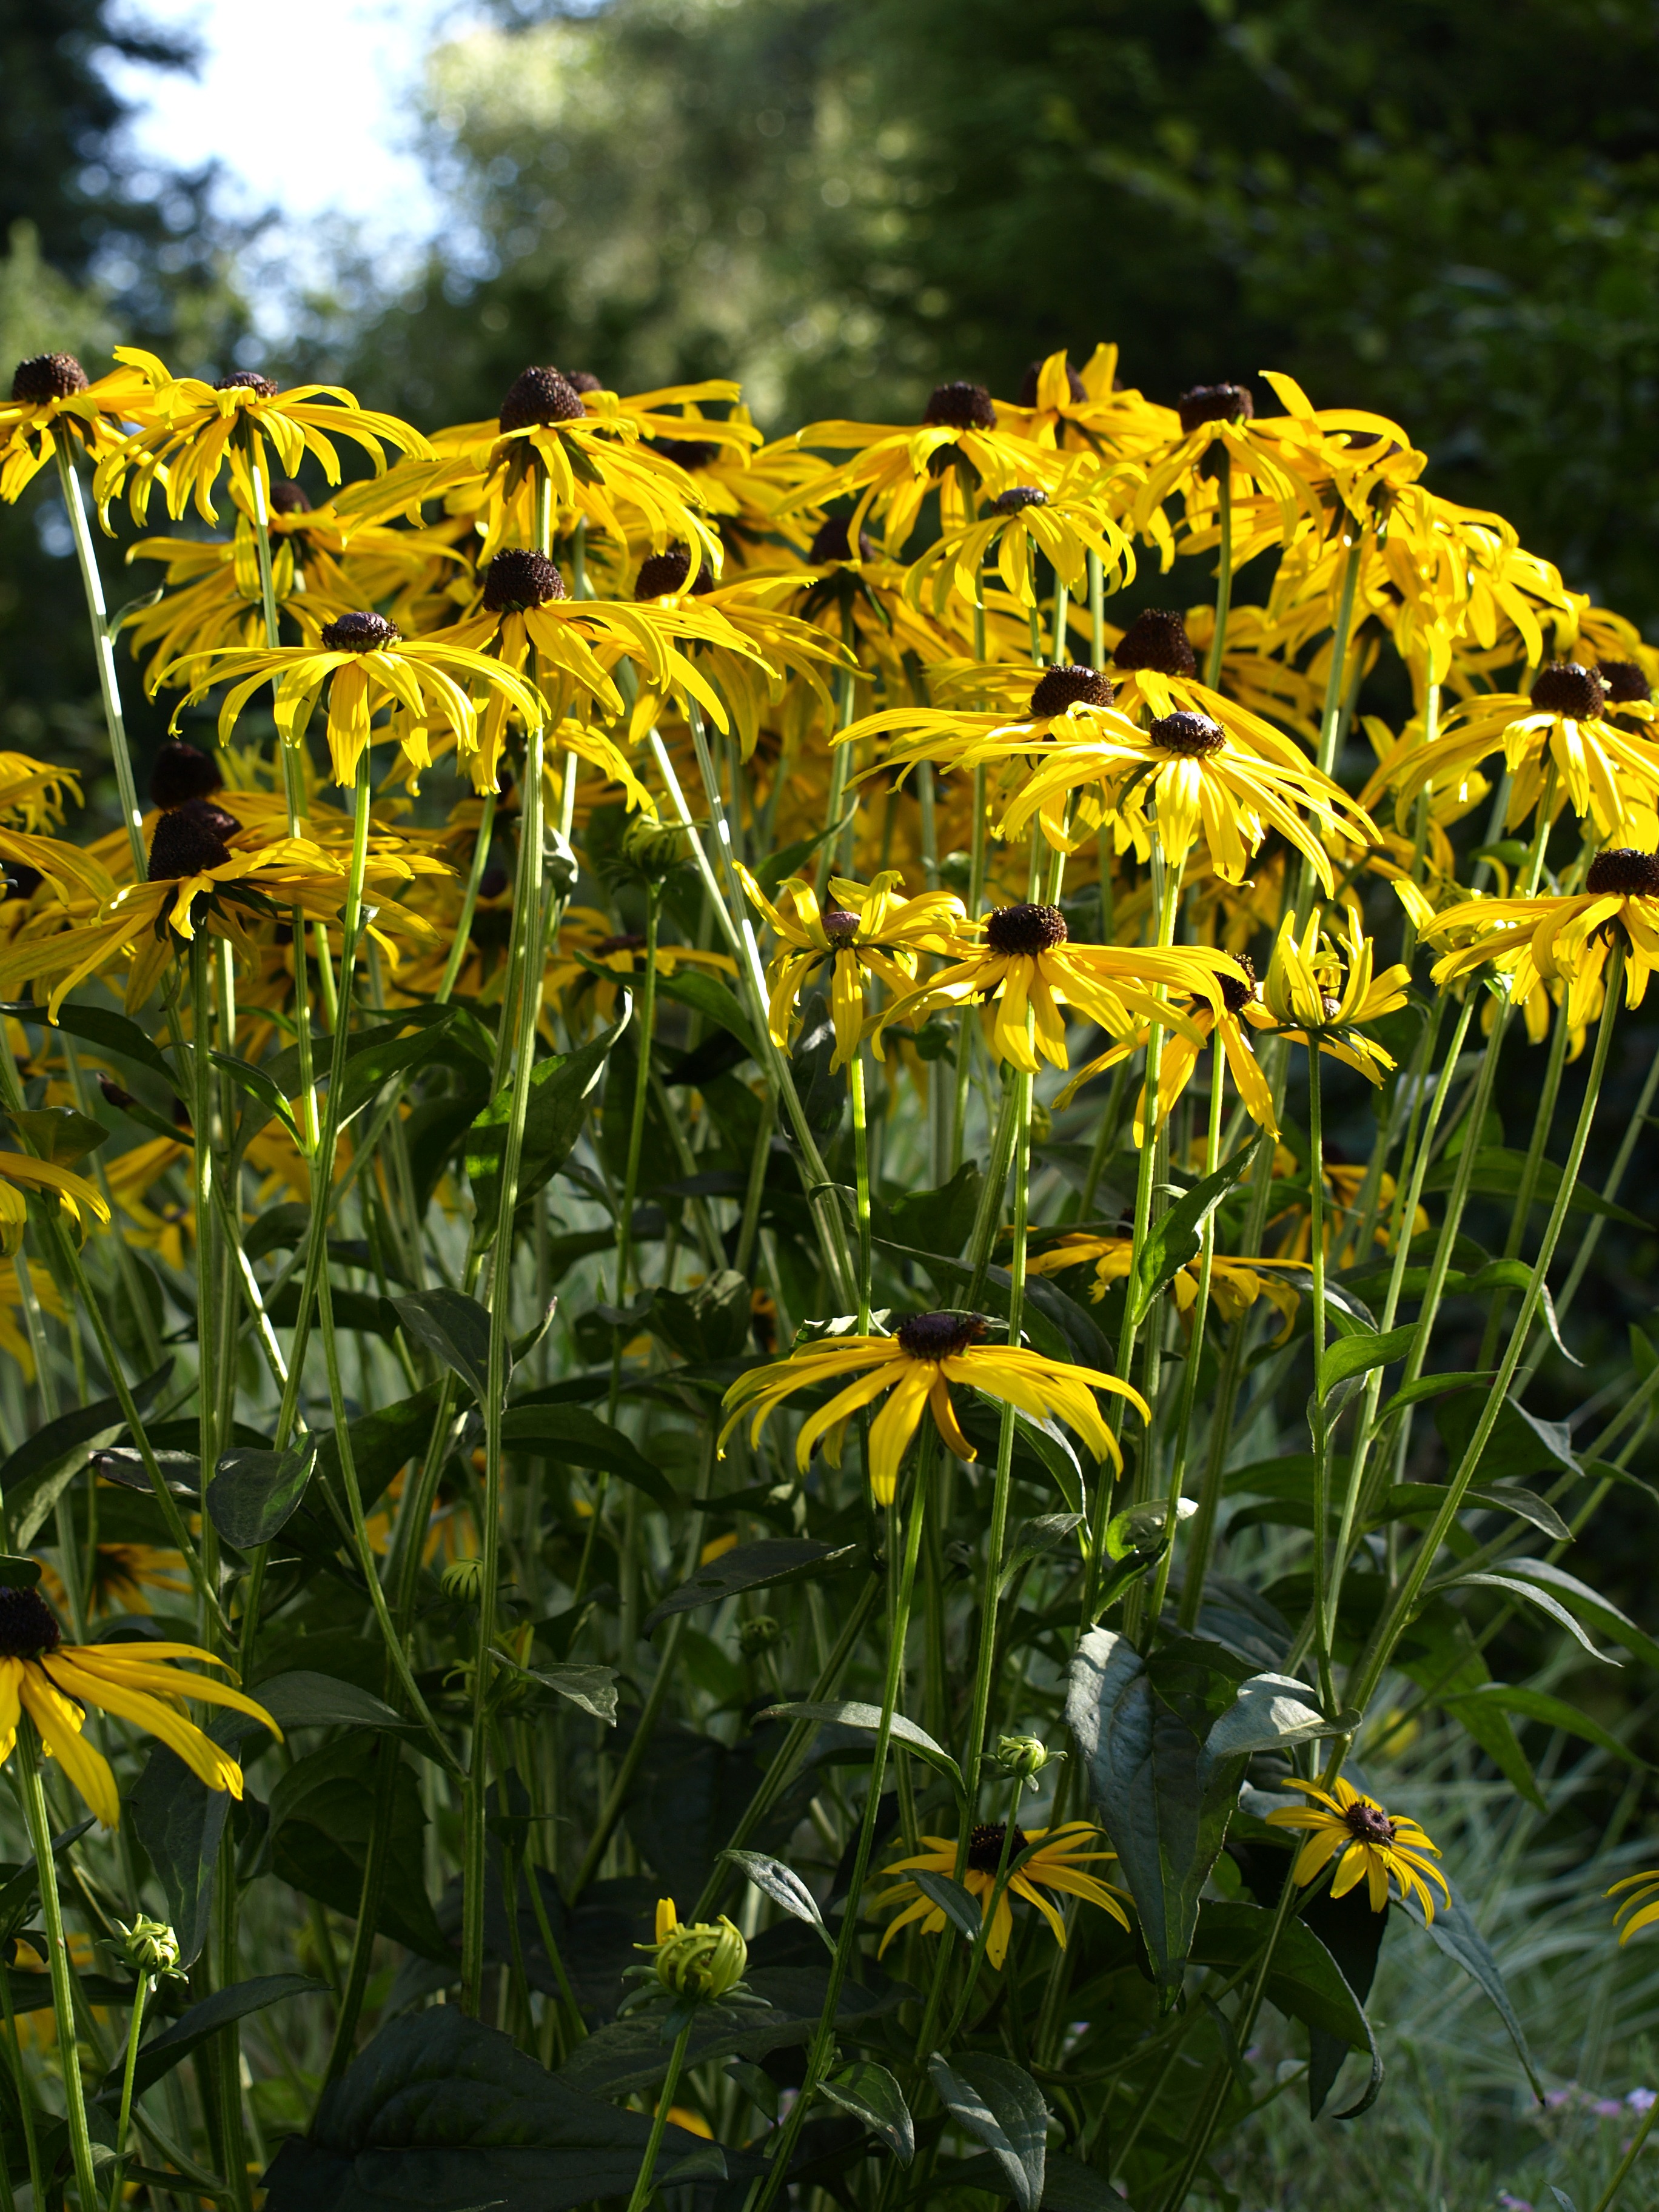
blossom, plant, field, meadow, prairie, leaf, flower, bloom, summer, botany, yellow, garden, flora, wildflower, flowers, sun hat, leaves, sunny, beautiful, rudbeckia, flower garden, midsummer, perennials, garden plant, flowering plant, daisy family, yellow coneflower, shining coneflower, ordinary sonnenhut, rudbeckia fulgida, land plant